Nooksack Giant

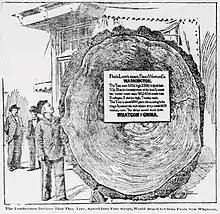
Nooksack Giant depicted after felling, in "The Morning Times", February 28, 1897

The Nooksack Giant was a superlative Coast Douglas-fir ("Pseudotsuga menziesii var. menziesii") that grew at Loop's Ranch (now Alpenglow Farm) in Maple Falls in Washington State. It was felled in early 1896 on the Alfred Bruce Loop Homestead with a crosscut saw by a team of men at the North Fork of the Nooksack river. The tree was measured with a tape after felling at in length, 33 ft 11 in (10.3 m) in circumference, or nearly 11 ft (3.35 m) in diameter at the base, and measured 220 feet (67 m) to the first limb. Ring count showed this tree to be 480 years old. A cross section of the tree was displayed on the corner of Railroad Avenue and Holly Street in New Whatcom (now Bellingham) with a wooden placard nailed to it noting the particulars of the tree. Several photographs and photo engravings were taken of the tree's cross section while it was displayed for several years after its cutting, which are on file in the Whatcom County Museum, and in digitally archived news reports and lumber journals.